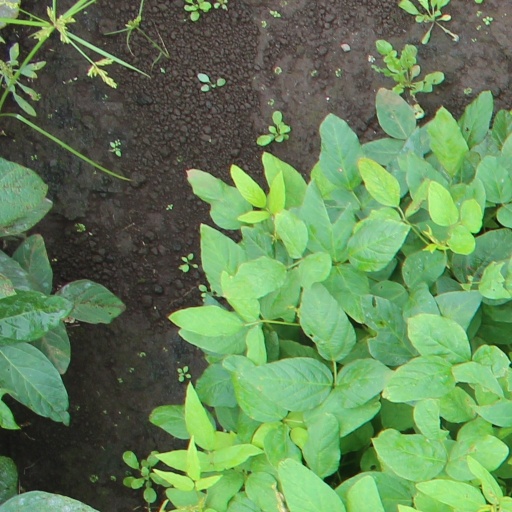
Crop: soybean